Chedda Da Connect

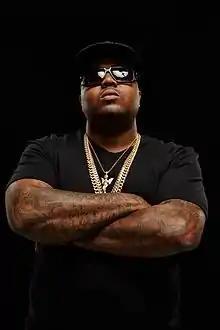
Chedda Da Connect in 2015

Courtney Allen Milburn (born January 18, 1986), better known by his stage name Chedda da Connect, is an American rapper, singer, and record executive from Houston, Texas. He is best known for his 2015 single "Flicka da Wrist", which peaked at number 94 on the "Billboard" Hot 100 after gaining virality on the now-defunct social media platform Vine. Since then, Milburn has founded the Houston-based record label We Run It, through which he signed then-unknown hometown native, rapper Don Toliver in 2017.